No Other Love (film)

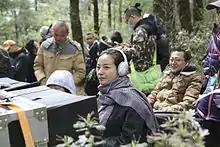
Wei behind the camera in 2016.

In 2016 the film production removed the scenes of Leon Dai, a Taiwanese actor, after outcry among the Communist Youth League, even though his filming was already completed. A campaign by Chinese netizens had accused Dai of supporting Taiwanese independence. The major criticism of Dai was that he had taken an "ambiguous stance over the country and national identity by supporting the Sunflower Movement. The film's funders stated they were unhappy with his response to the inquiries.